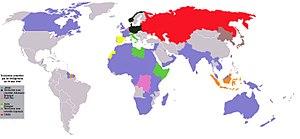
La « drôle de guerre » est la période du début de la Seconde Guerre mondiale qui se situe entre la déclaration de guerre par le Royaume-Uni et la France à l'Allemagne nazie le 3 septembre 1939 et l'offensive allemande du 10 mai 1940 sur le théâtre européen du conflit. Cette période se caractérise par :